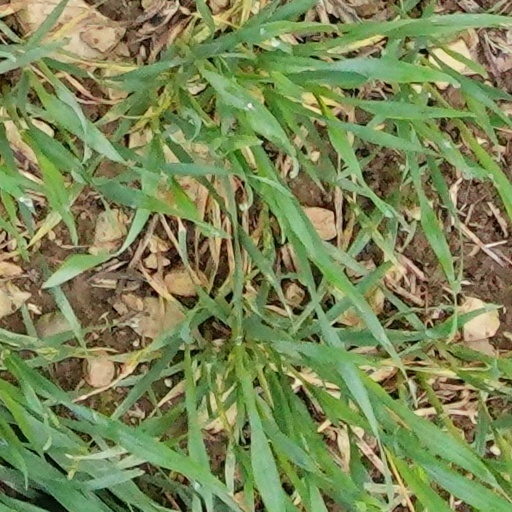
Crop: wheat